Guy de Muyser

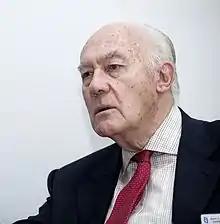
De Muyser in 2013

Guy de Muyser (20 June 1926 – 19 August 2024) was a Luxembourgish diplomat, economist and lawyer who also served as honorary marshal of the court of the Grand Duke of Luxembourg.